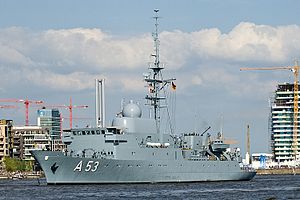
Efterretningsskib
A53 Oker er et efterretningsskib af Oste-klassen, benyttet af Deutsche Marine til signalefterretning.
Et efterretningsskib eller spionskib er et skib hvis primære opgave er at indhente efterretninger, typisk ved hjælp af sofistikeret SIGINT-udstyr. I en større sammenhæng kan man betragte ethvert skib der kan indhente en for for informationer som et potentielt spionskib.